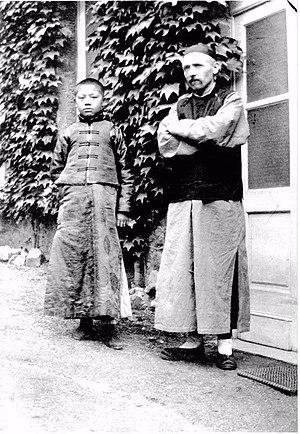
Frédéric Vincent Lebbe, né le 19 aout 1877 à Gand et décédé le 24 juin 1940 à Chongqing est un prêtre catholique lazariste et missionnaire belge. Envoyé en Chine, il fut le promoteur d'un christianisme inculturé dans la culture chinoise. Ses archives sont conservées à Louvain-la-Neuve aux Archives du monde catholique.